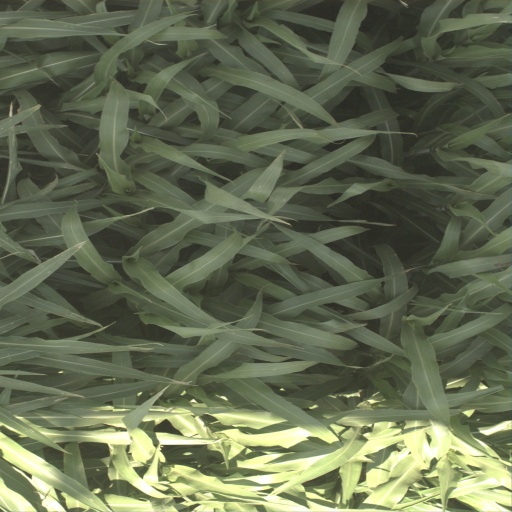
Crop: sorghum